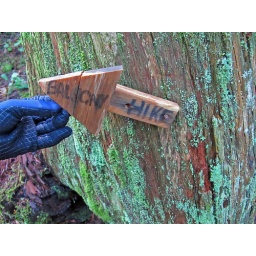
I found the tip of the arrow on the ground below the sign pointing toward Dirty Harry's Balconies.